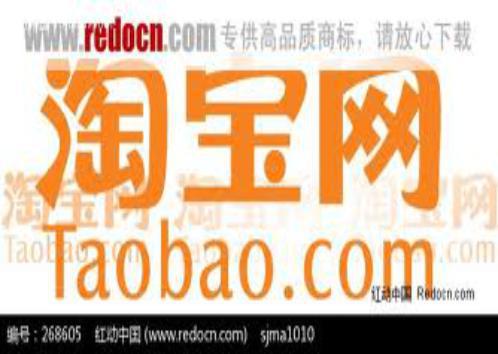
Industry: Others